Lorenzo Colombo (racing driver)

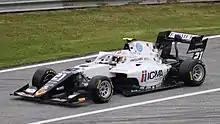
Colombo at the 2021 Spielberg Formula 3 round

Colombo progressed to the FIA Formula 3 Championship with Campos Racing, partnering László Tóth and Amaury Cordeel. His season started out relatively poorly, with no points finishes in the opening three rounds. At the fourth round in Budapest however Colombo managed to qualify the car in eleventh, putting him second on the grid for the first race thanks to the reversing of the top twelve in Qualifying. After maintaining position through the first seven laps, the Italian made a move on leader Jonny Edgar into the first corner, and as they were accelerating away the Brit lost power and Colombo took the race lead. He would hold on to cross the finish line in first place, but he was stripped of victory by a five-second penalty he was given due to having driven more than ten car lengths behind the Safety Car prior to the car turning its lights out for the restart. He made amends by winning race 1 of the next round at Spa-Francorchamps. Colombo would score his final top-ten finish in the first race in Sochi, ending up sixth. He finished the championship in 15th, scoring all of Campos' 32 points.